Richview, Toronto

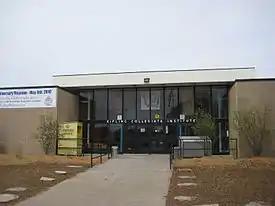
Kipling Collegiate Institute is one of several secondary schools located in Richview.

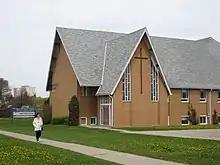
Westway United Church is one of several places of worship located in Richview.

Four public school boards operate elementary schools in the neighbourhood, Conseil scolaire Viamonde (CSV), Conseil scolaire catholique MonAvenir (CSCM), the Toronto Catholic District School Board (TCDSB), and the Toronto District School Board (TDSB). They include: